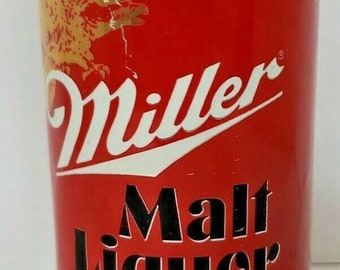
Label: metal